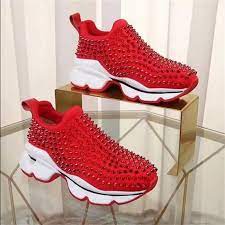
Label: Sneaker